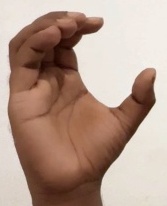
ASL sign: C